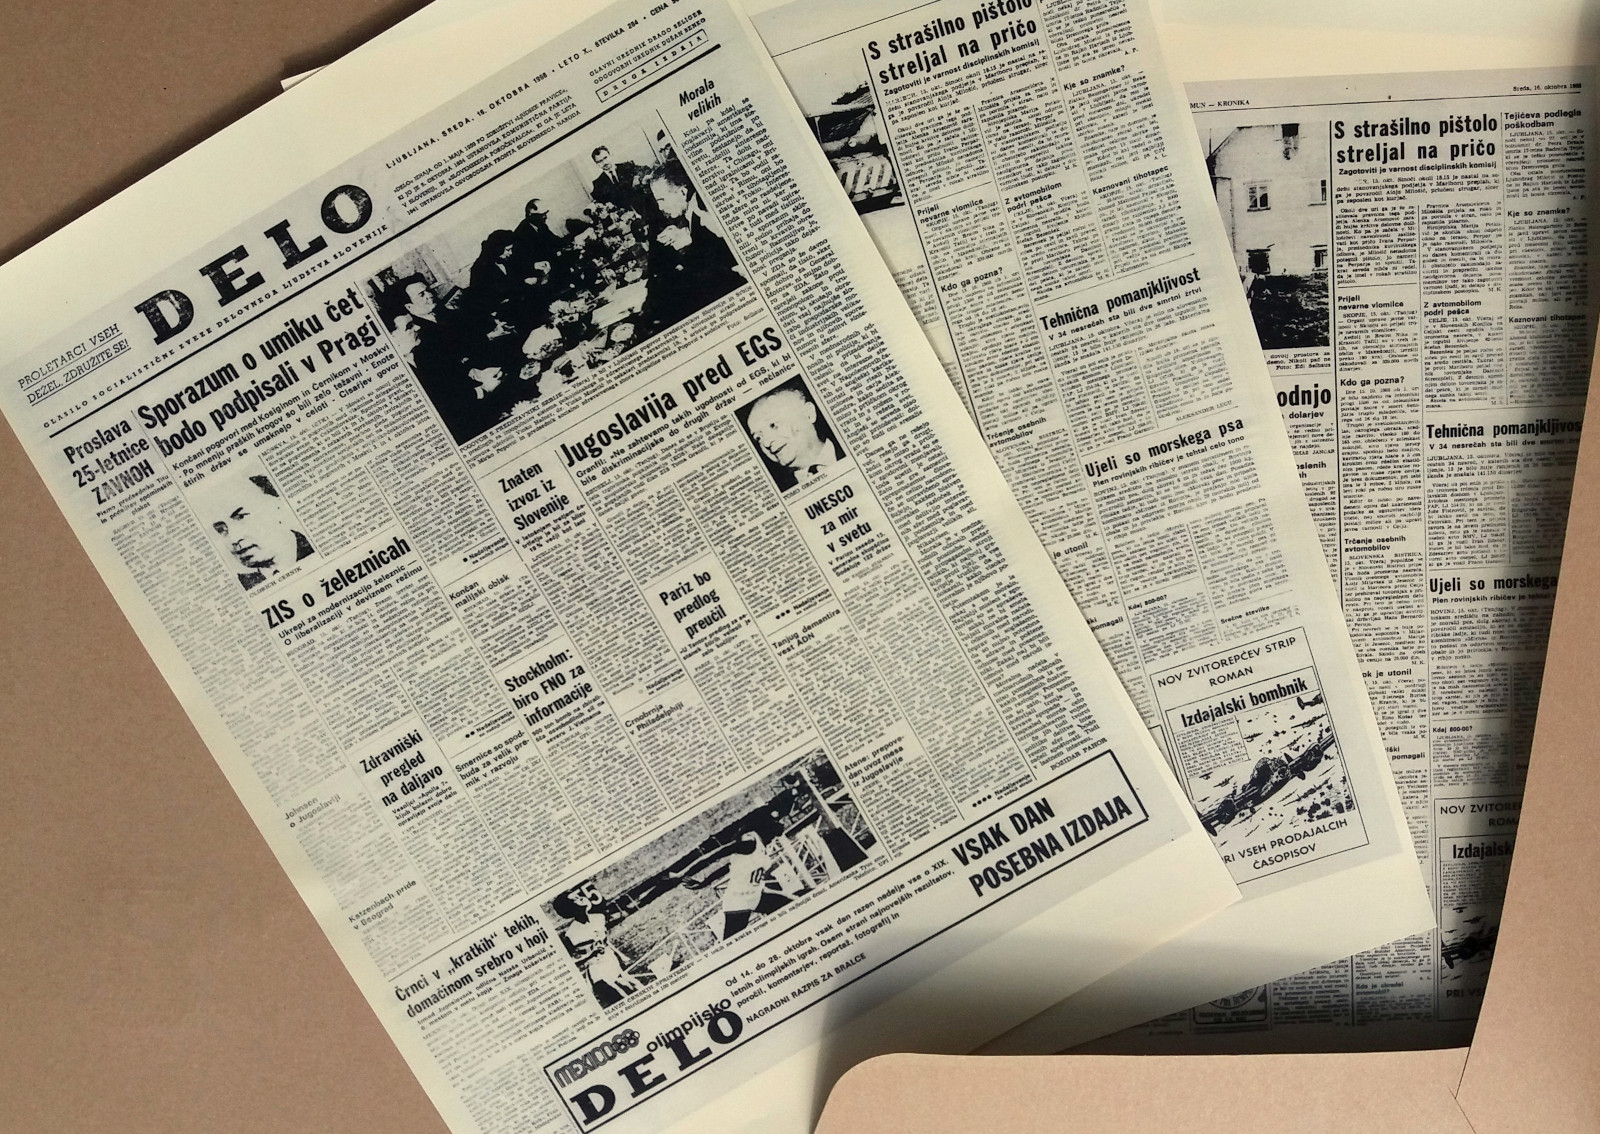
Waste category: paper